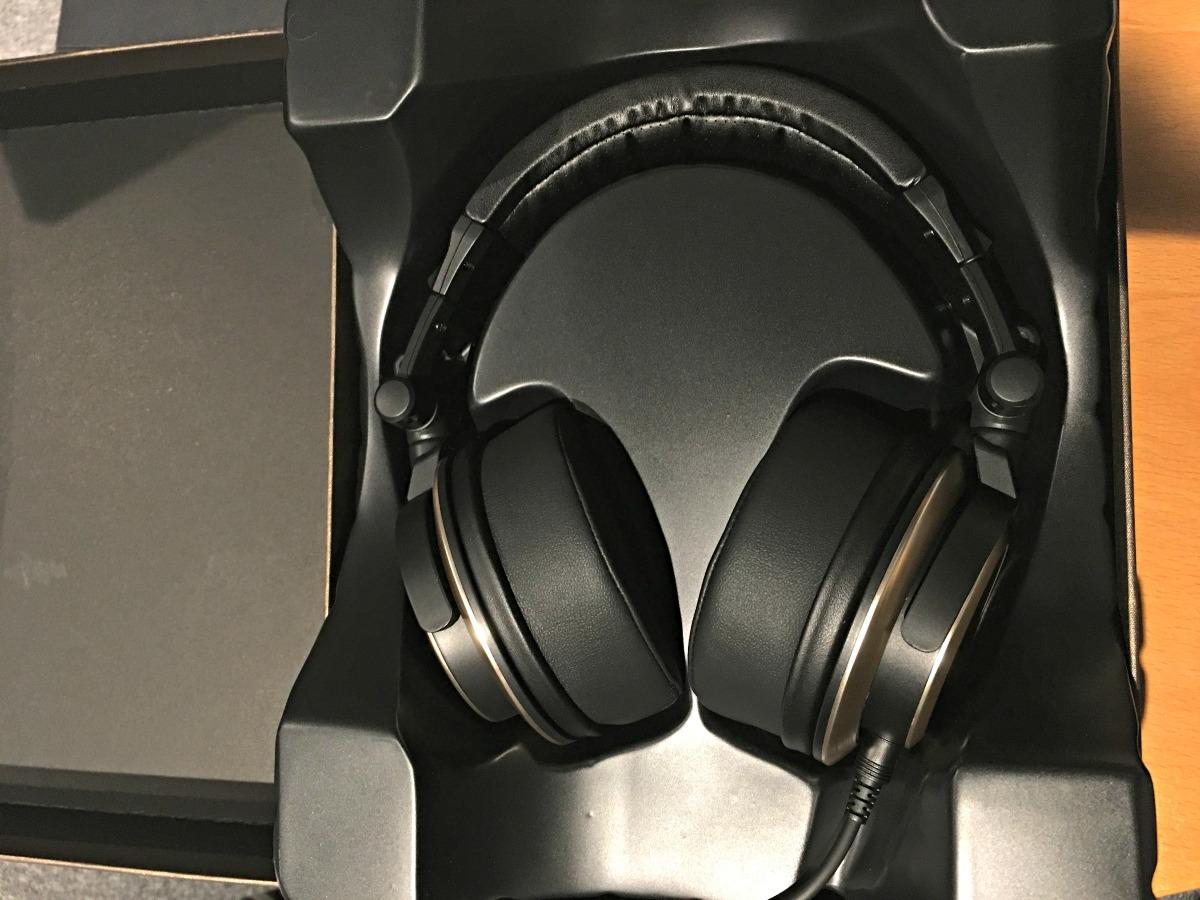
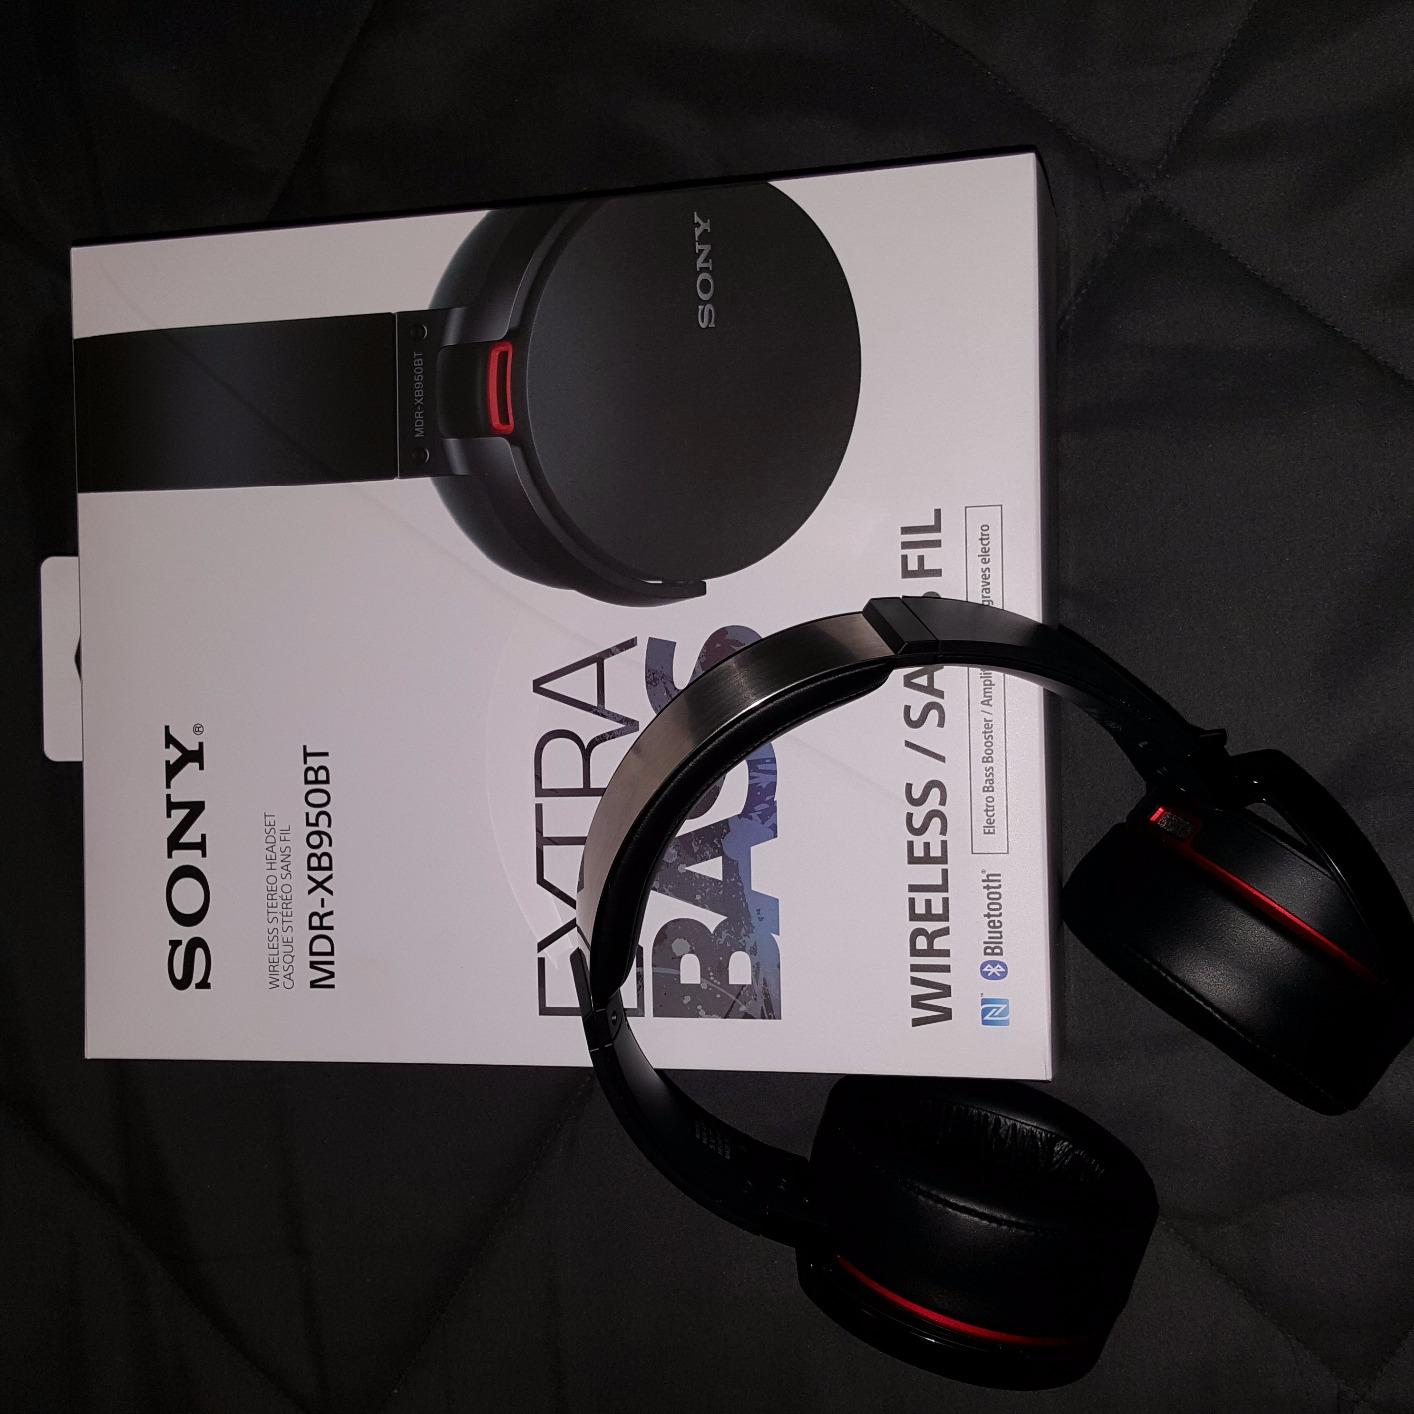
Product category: headphones
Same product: no